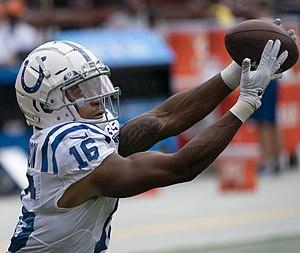
Marcus Johnson est un joueur américain de football américain évoluant au poste de wide receiver.